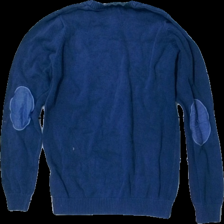
View: back
Type: Sweater
Category: Children
Brand: Not in the list
Brand text on label: dng
Colors: Blue
Material: 100% cotton
Cut: Regular
Season: All
Damage location: middle right
Price range: <50
Recommended usage: Export
Description: blå pull-over, urtvättad
Comment: urtvättad